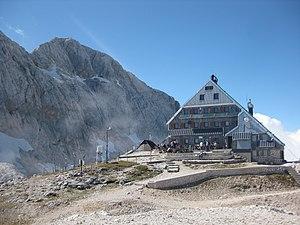
Le Triglav, point culminant des Alpes juliennes et plus haut sommet de Slovénie, s'élève à 2 864 mètres d'altitude ; il est situé au nord-ouest du pays. Véritable symbole national, berceau de plusieurs légendes et terrain de conflits armés, escaladé pour la première fois en 1778, il orne désormais le drapeau de la Slovénie et la face spécifique des pièces de 50 centimes d'euro. Son climat est étudié depuis plus d'un siècle au sommet grâce à un observatoire météorologique ; il se caractérise par une hausse des températures qui fait disparaître progressivement le glacier qui couvre son sommet. Le parc national du Triglav, le seul parc national du pays, entoure la montagne et ses paysages calcaires sur près de 840 km².